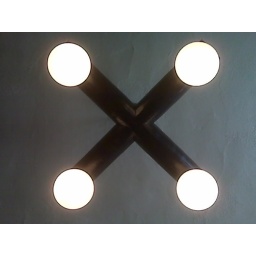
(Shot from below) A wood lamp in a train station at the Grand Canyon.